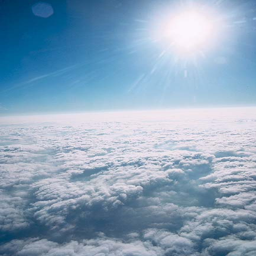
he made the fluffy atmosphere and we will finally see him face to face